Dea Herdželaš

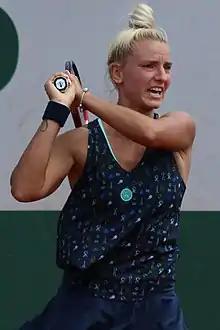
Herdželaš at the 2022 French Open

Herdželaš achieved a career-high singles ranking of world No. 183 on 23 May 2022, and reached a best doubles ranking of 334 in June 2023. As a junior, she had a best combined ranking of world No. 82, which she achieved on 21 January 2013.